Evil corporation

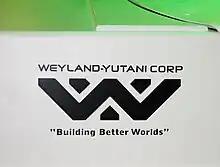
Logo and slogan of the fictional evil Weyland-Yutani corporation from the "Alien" franchise

An evil corporation ignores social responsibility, morality, ethics, and sometimes laws in order to make profit for its shareholders. In rare cases, the corporation may be well intentioned but extremist, engaging in noble cause corruption.